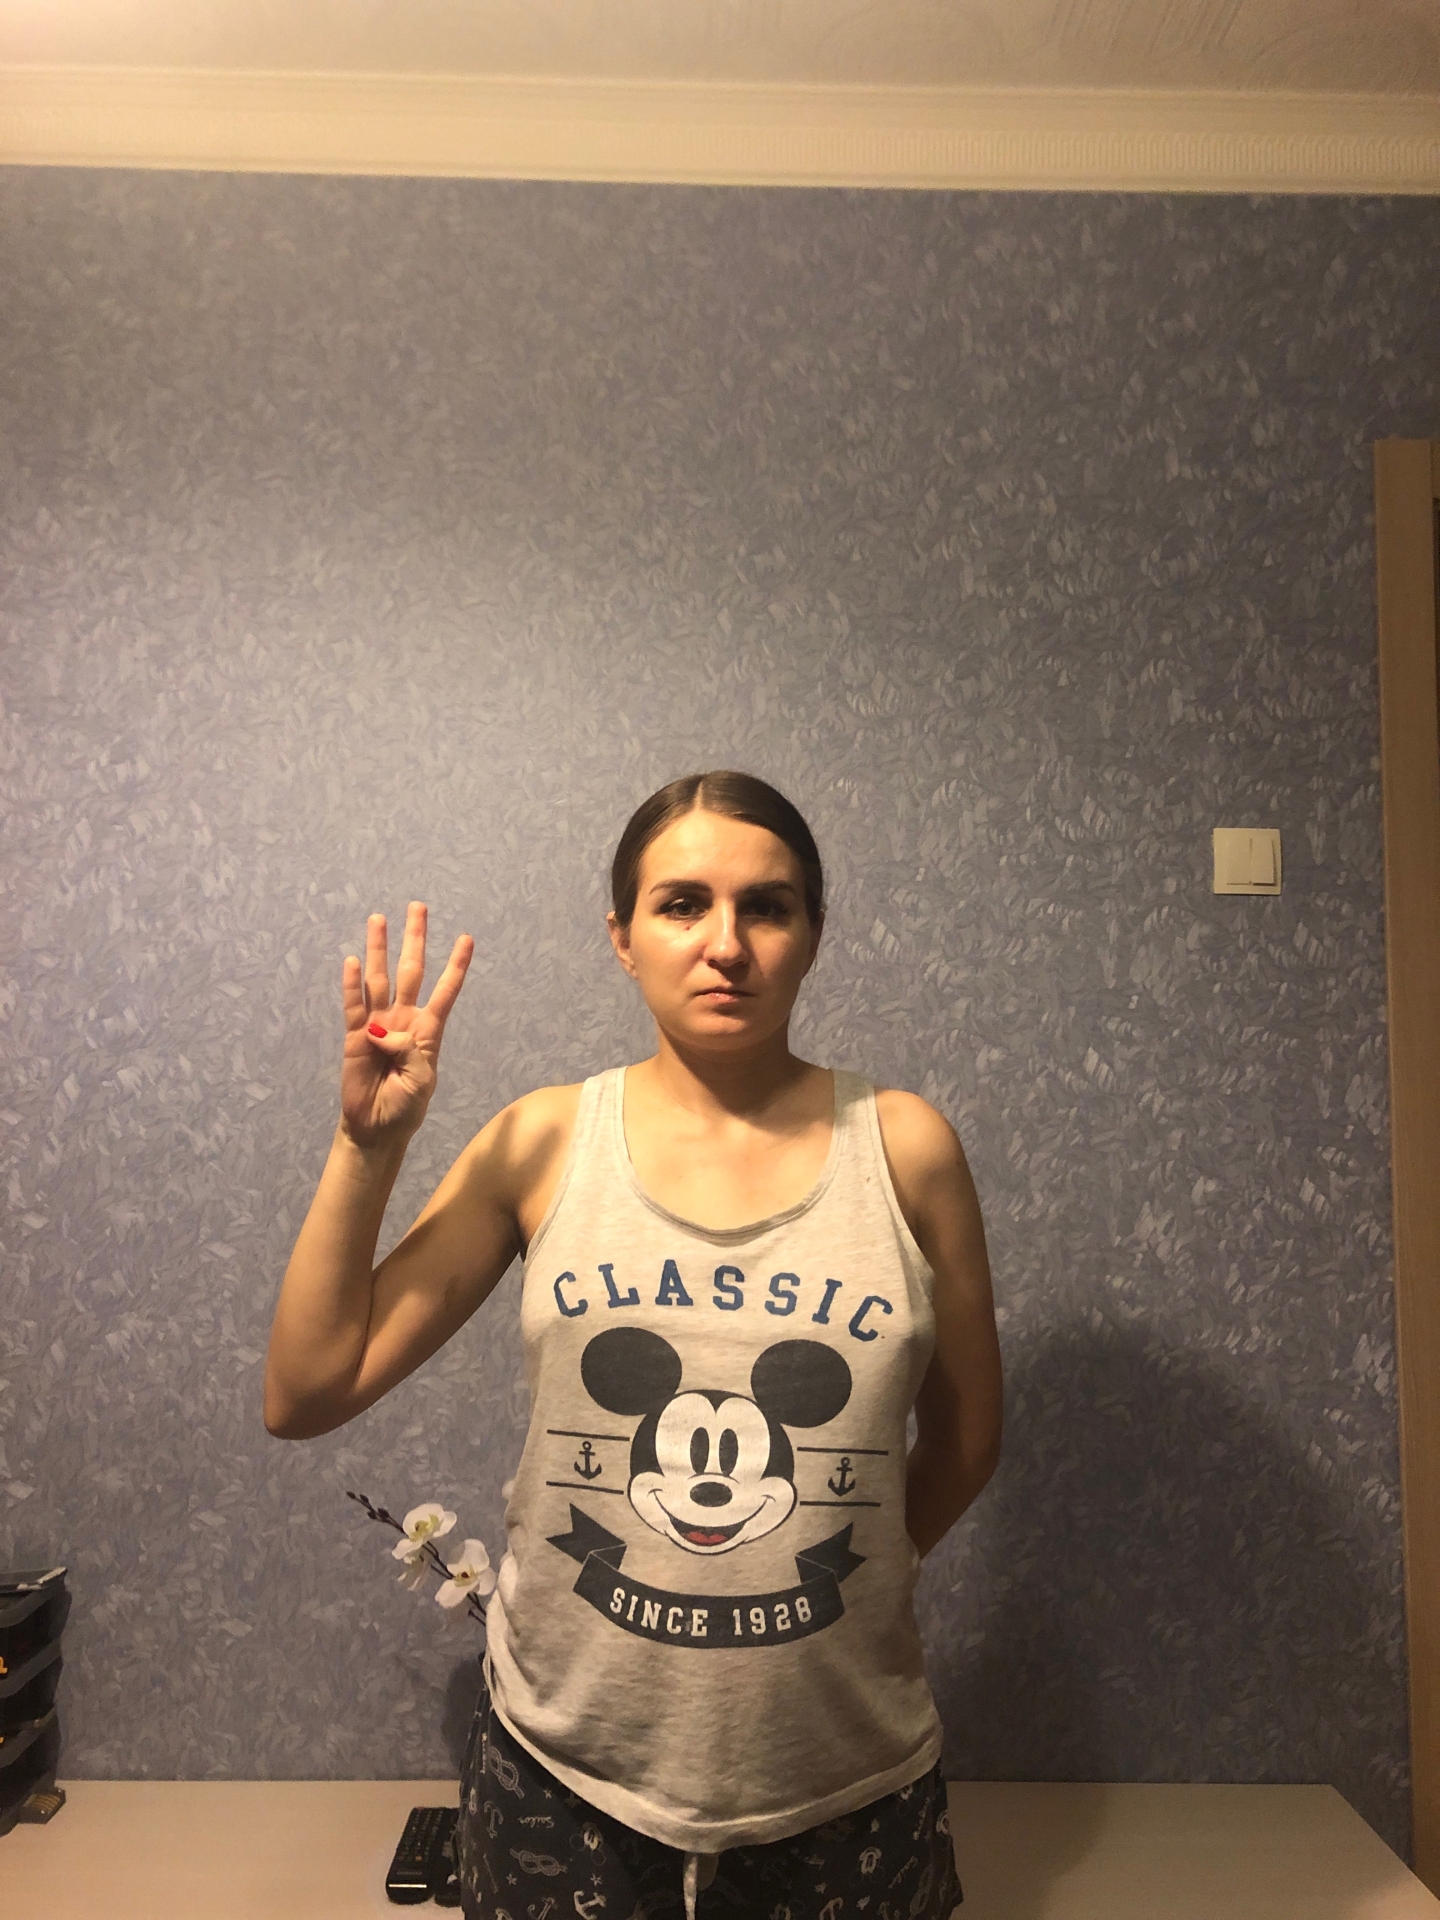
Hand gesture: four